School bell

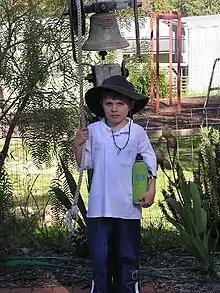
A school boy rings a traditional school bell at the Tharwa Primary School.

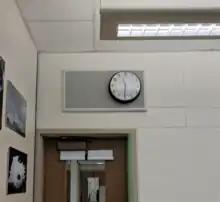

In October 2010, Mackie Academy in Stonehaven, Kincardineshire, Scotland, took the move to turn off their school bell system, following criticism that the school bells agitated pupils. According to the headteacher, the corridors became much quieter after the system was introduced. It was hoped that pupils would take more responsibility for ensuring they arrived on time to lessons. A number of other schools in the United Kingdom have made similar decisions either partially or completely banning the school bell system.